Alex Boegschoten

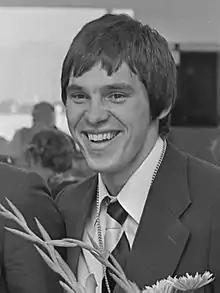
Alex Boegschoten (1976)

Alexander Boegschoten (born 15 July 1956 in Hilversum) is a former water polo player from the Netherlands, who won the bronze medal with the Dutch Men's Team at the 1976 Summer Olympics in Montreal, Quebec, Canada.